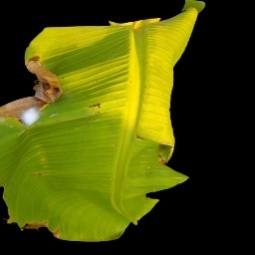
Label: Magnesium